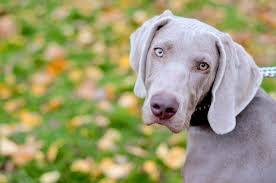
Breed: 235-n000096-Weimaraner